Callosobruchus maculatus

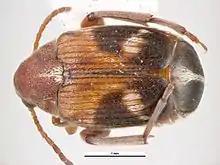
Female

The cowpea weevil lacks the "snout" of a true weevil. It is more elongated in shape than other members of the leaf beetle family. It is reddish-brown overall, with black and gray elytra marked with two central black spots. The last segment of the abdomen extends out from under the short elytra, and also has two black spots.